Humboldt Senior High School

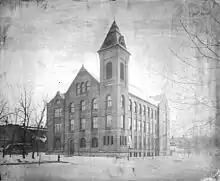
The original 1889 building

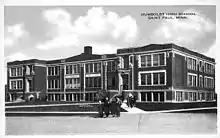
1909 building as seen in 1920

Humboldt opened for the 1889–1890 school year in a building, built in 1888. The school was the first high school on the West Side and the only one to be built since. The original building housed the school for twenty-three years, until 1909 when a new building was built. Additions were made to the 1909 structure in 1924 and 1959. In 1971 there was talk of closing the school. As a result of the campaign to keep the school open the latest portion of the building was built in 1976.